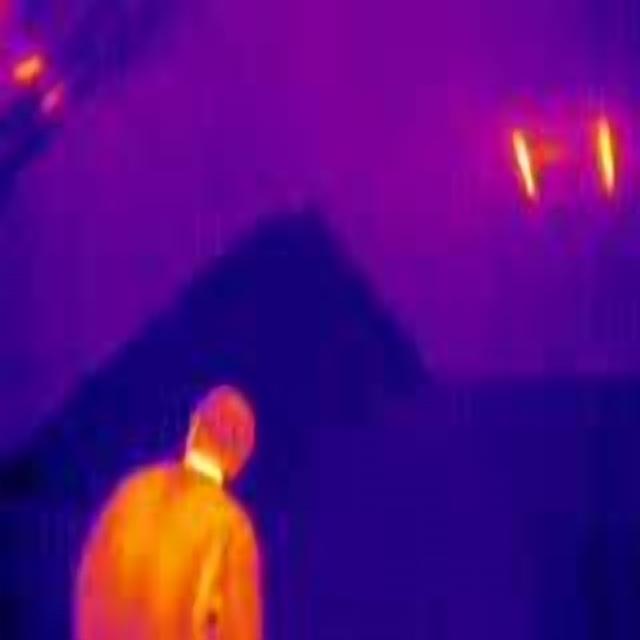
Detected objects:
label: person